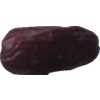
Label: dates